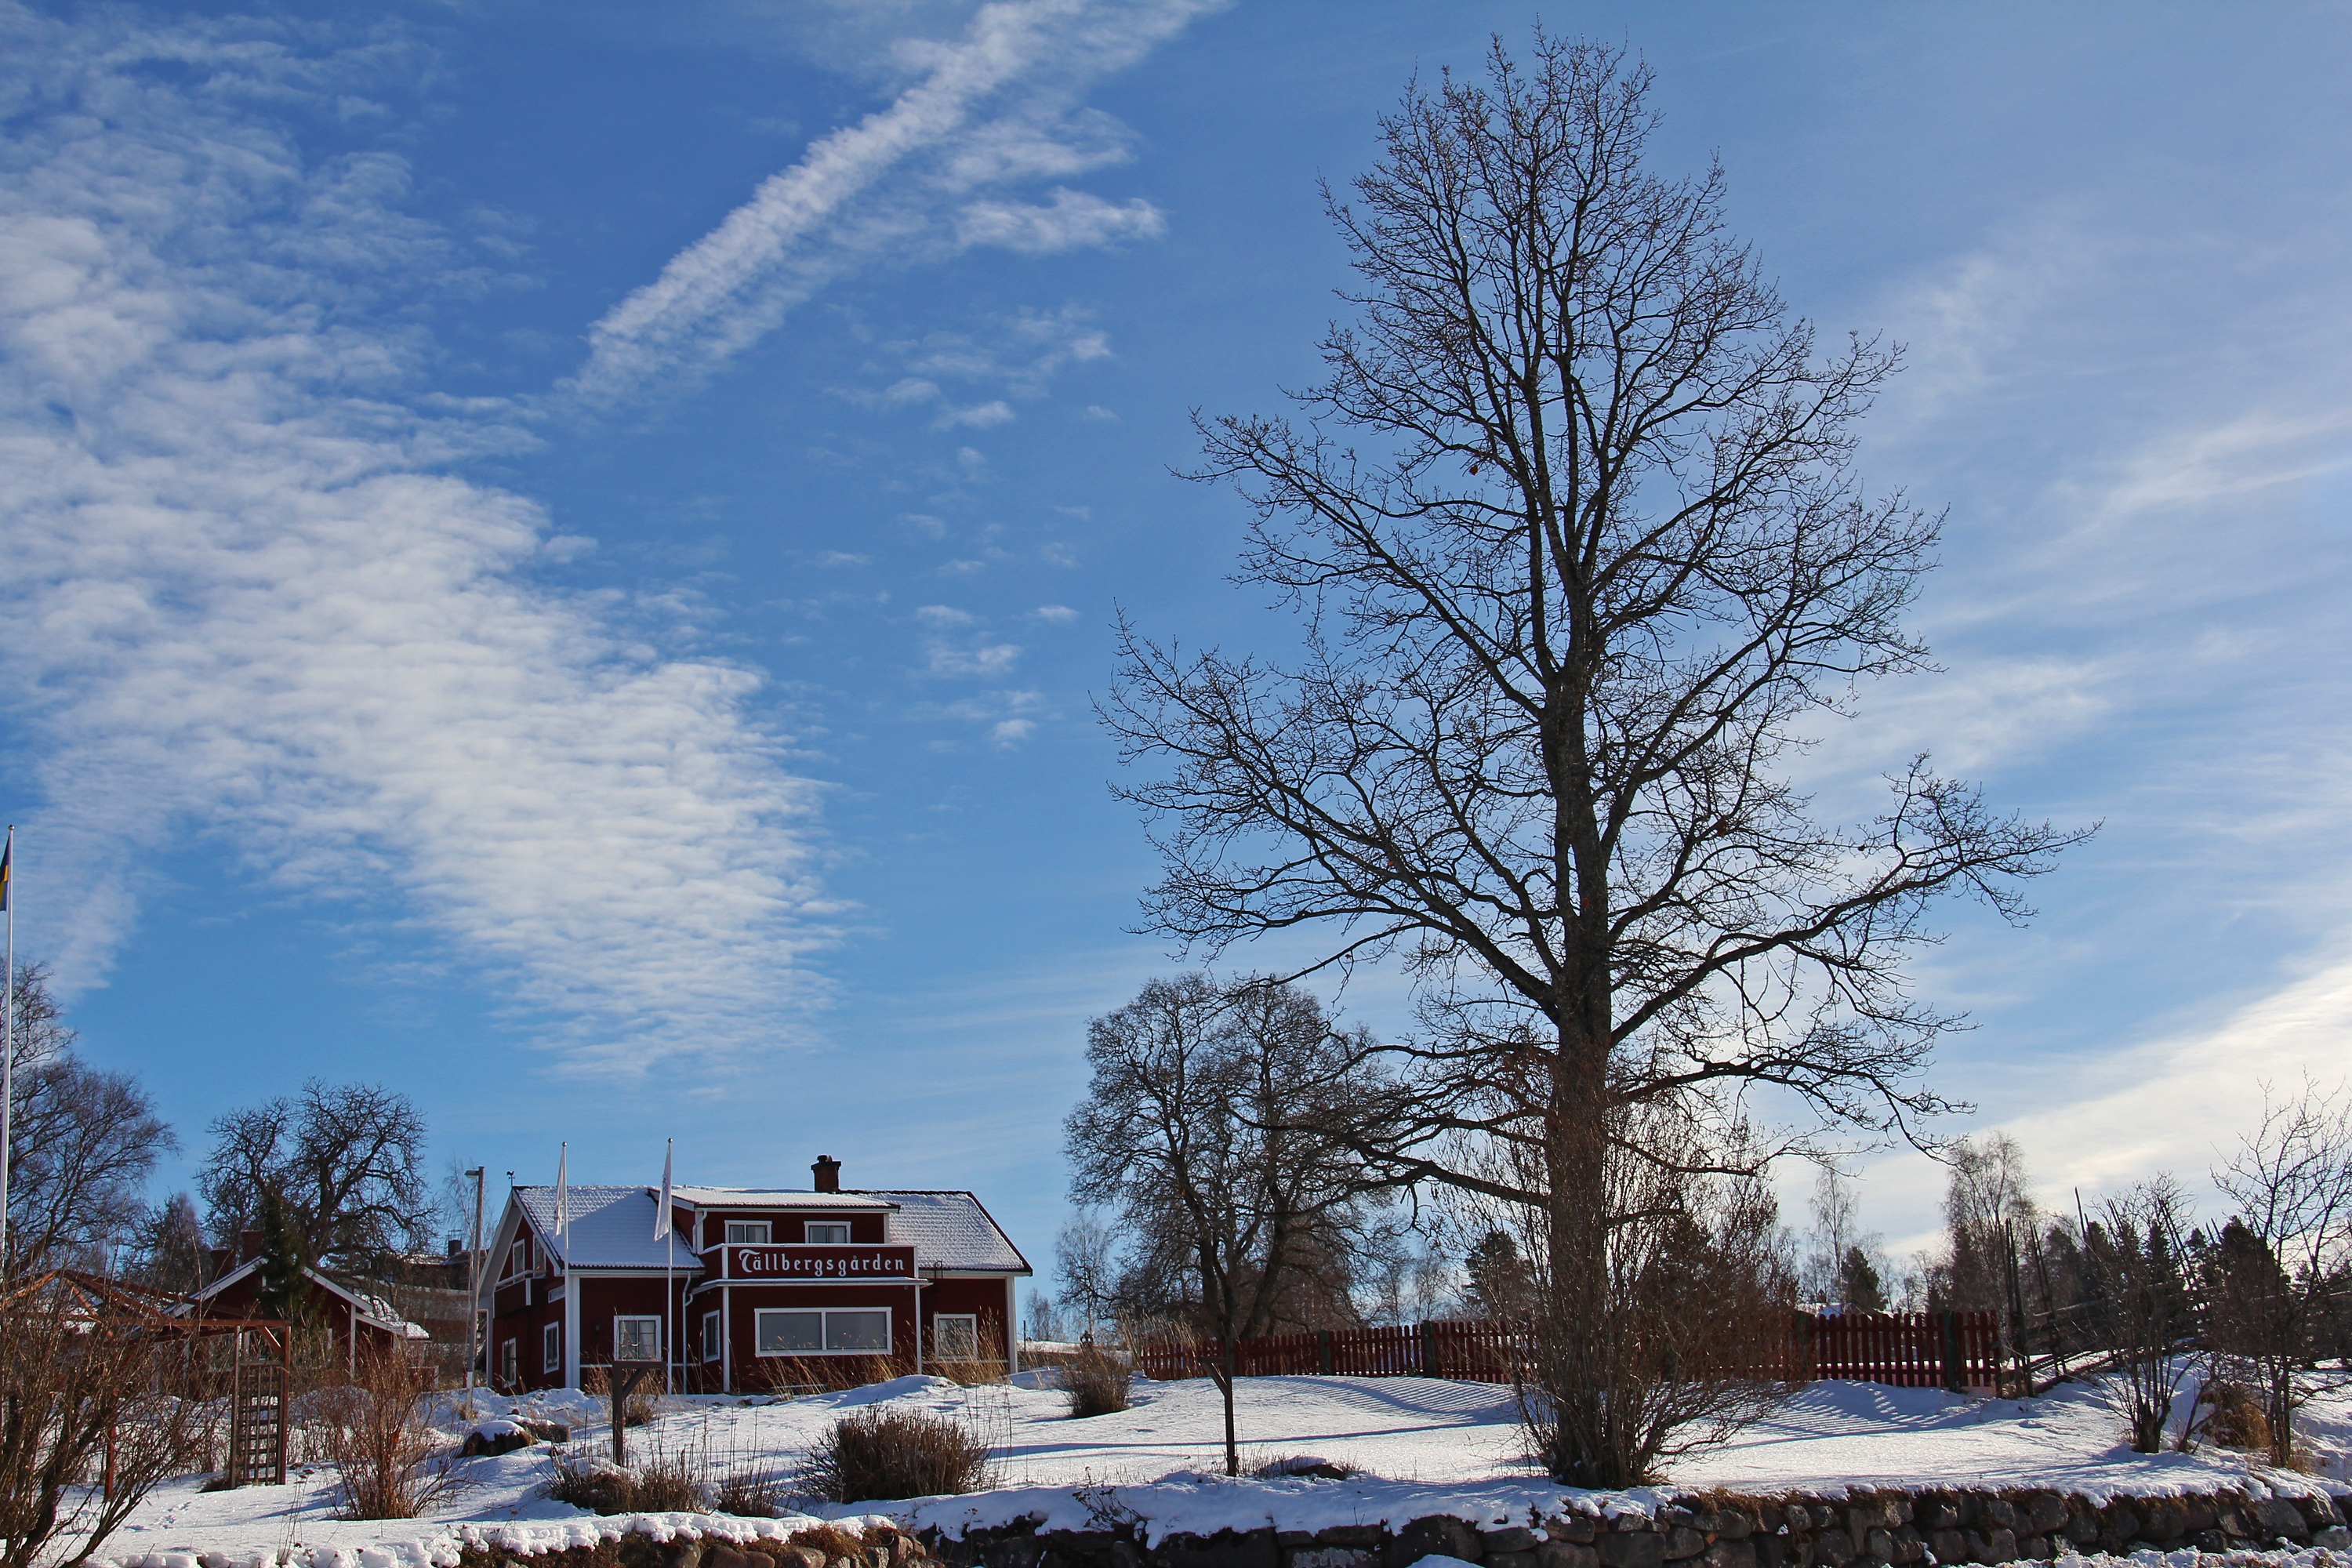
tree, snow, cold, winter, cloud, plant, sky, wood, white, countryside, house, frost, vacation, travel, europe, red, scenic, cottage, weather, blue, tourism, season, sweden, wooden, beautiful, traditional, unique, scandinavia, tallberg, swedish, charming, woody plant, dalarna